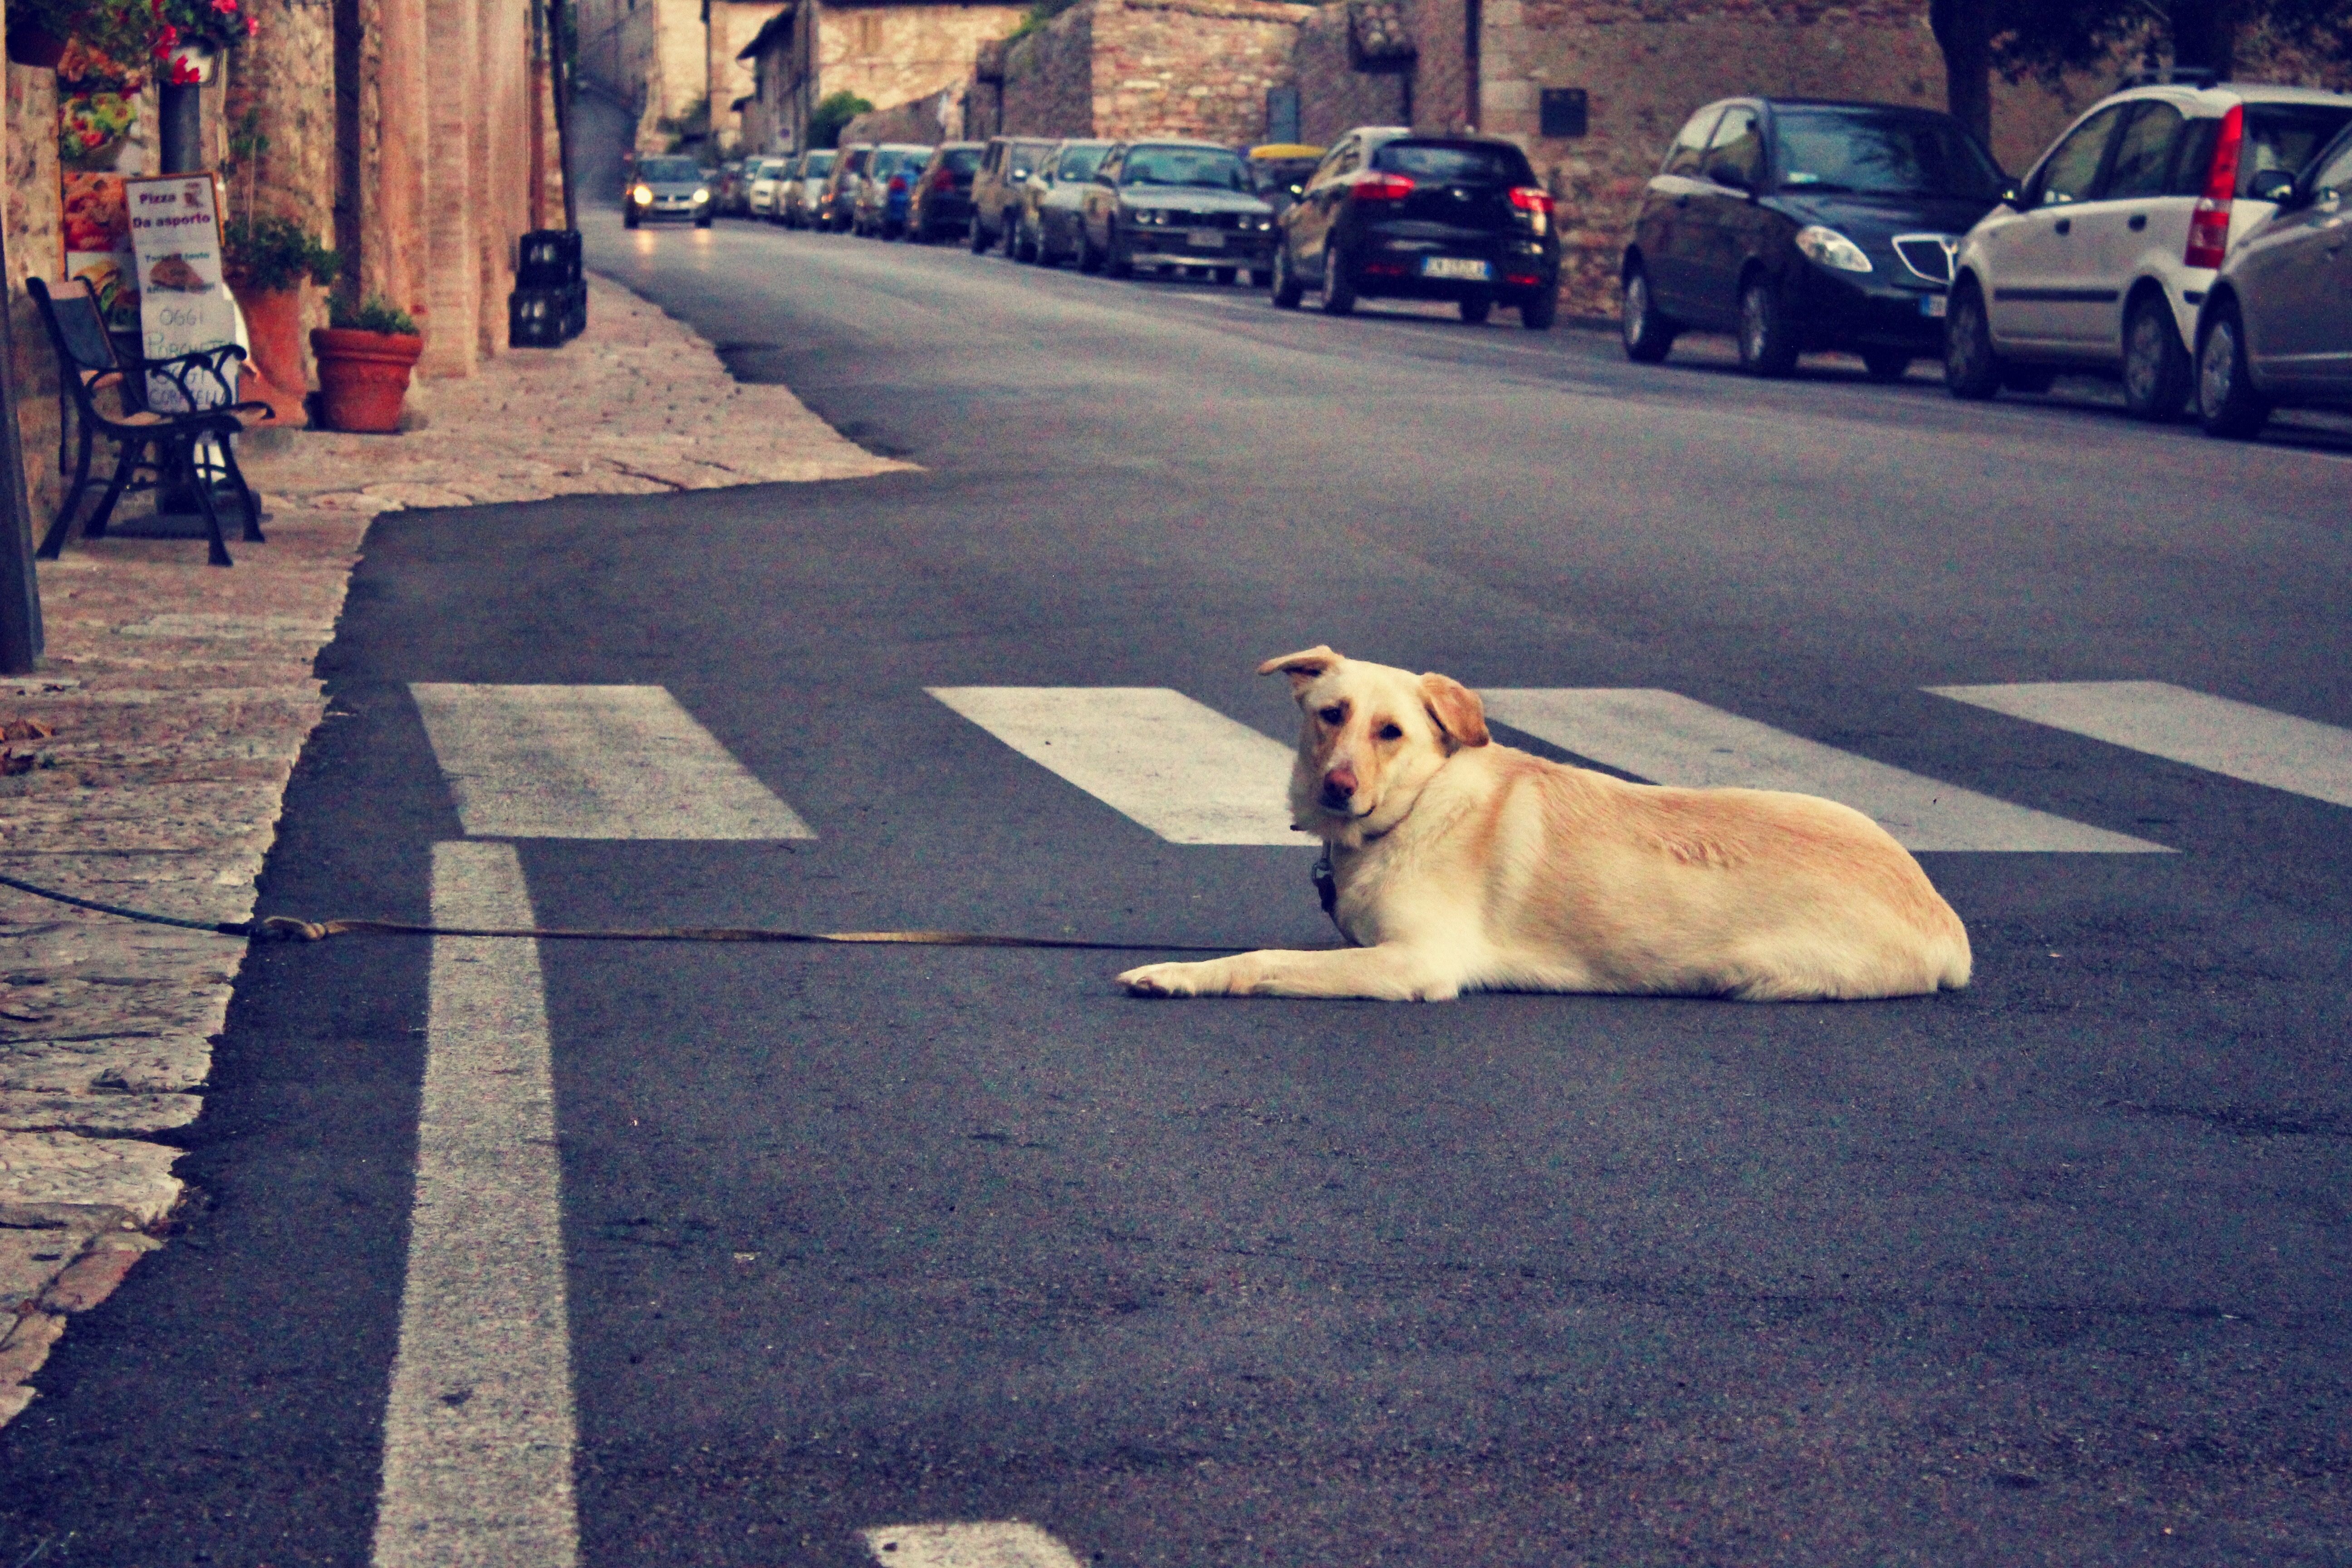
road, street, puppy, dog, animal, canine, pet, cat, mammal, sad, infrastructure, lying, retriever, assisi, sad dog, dog like mammal